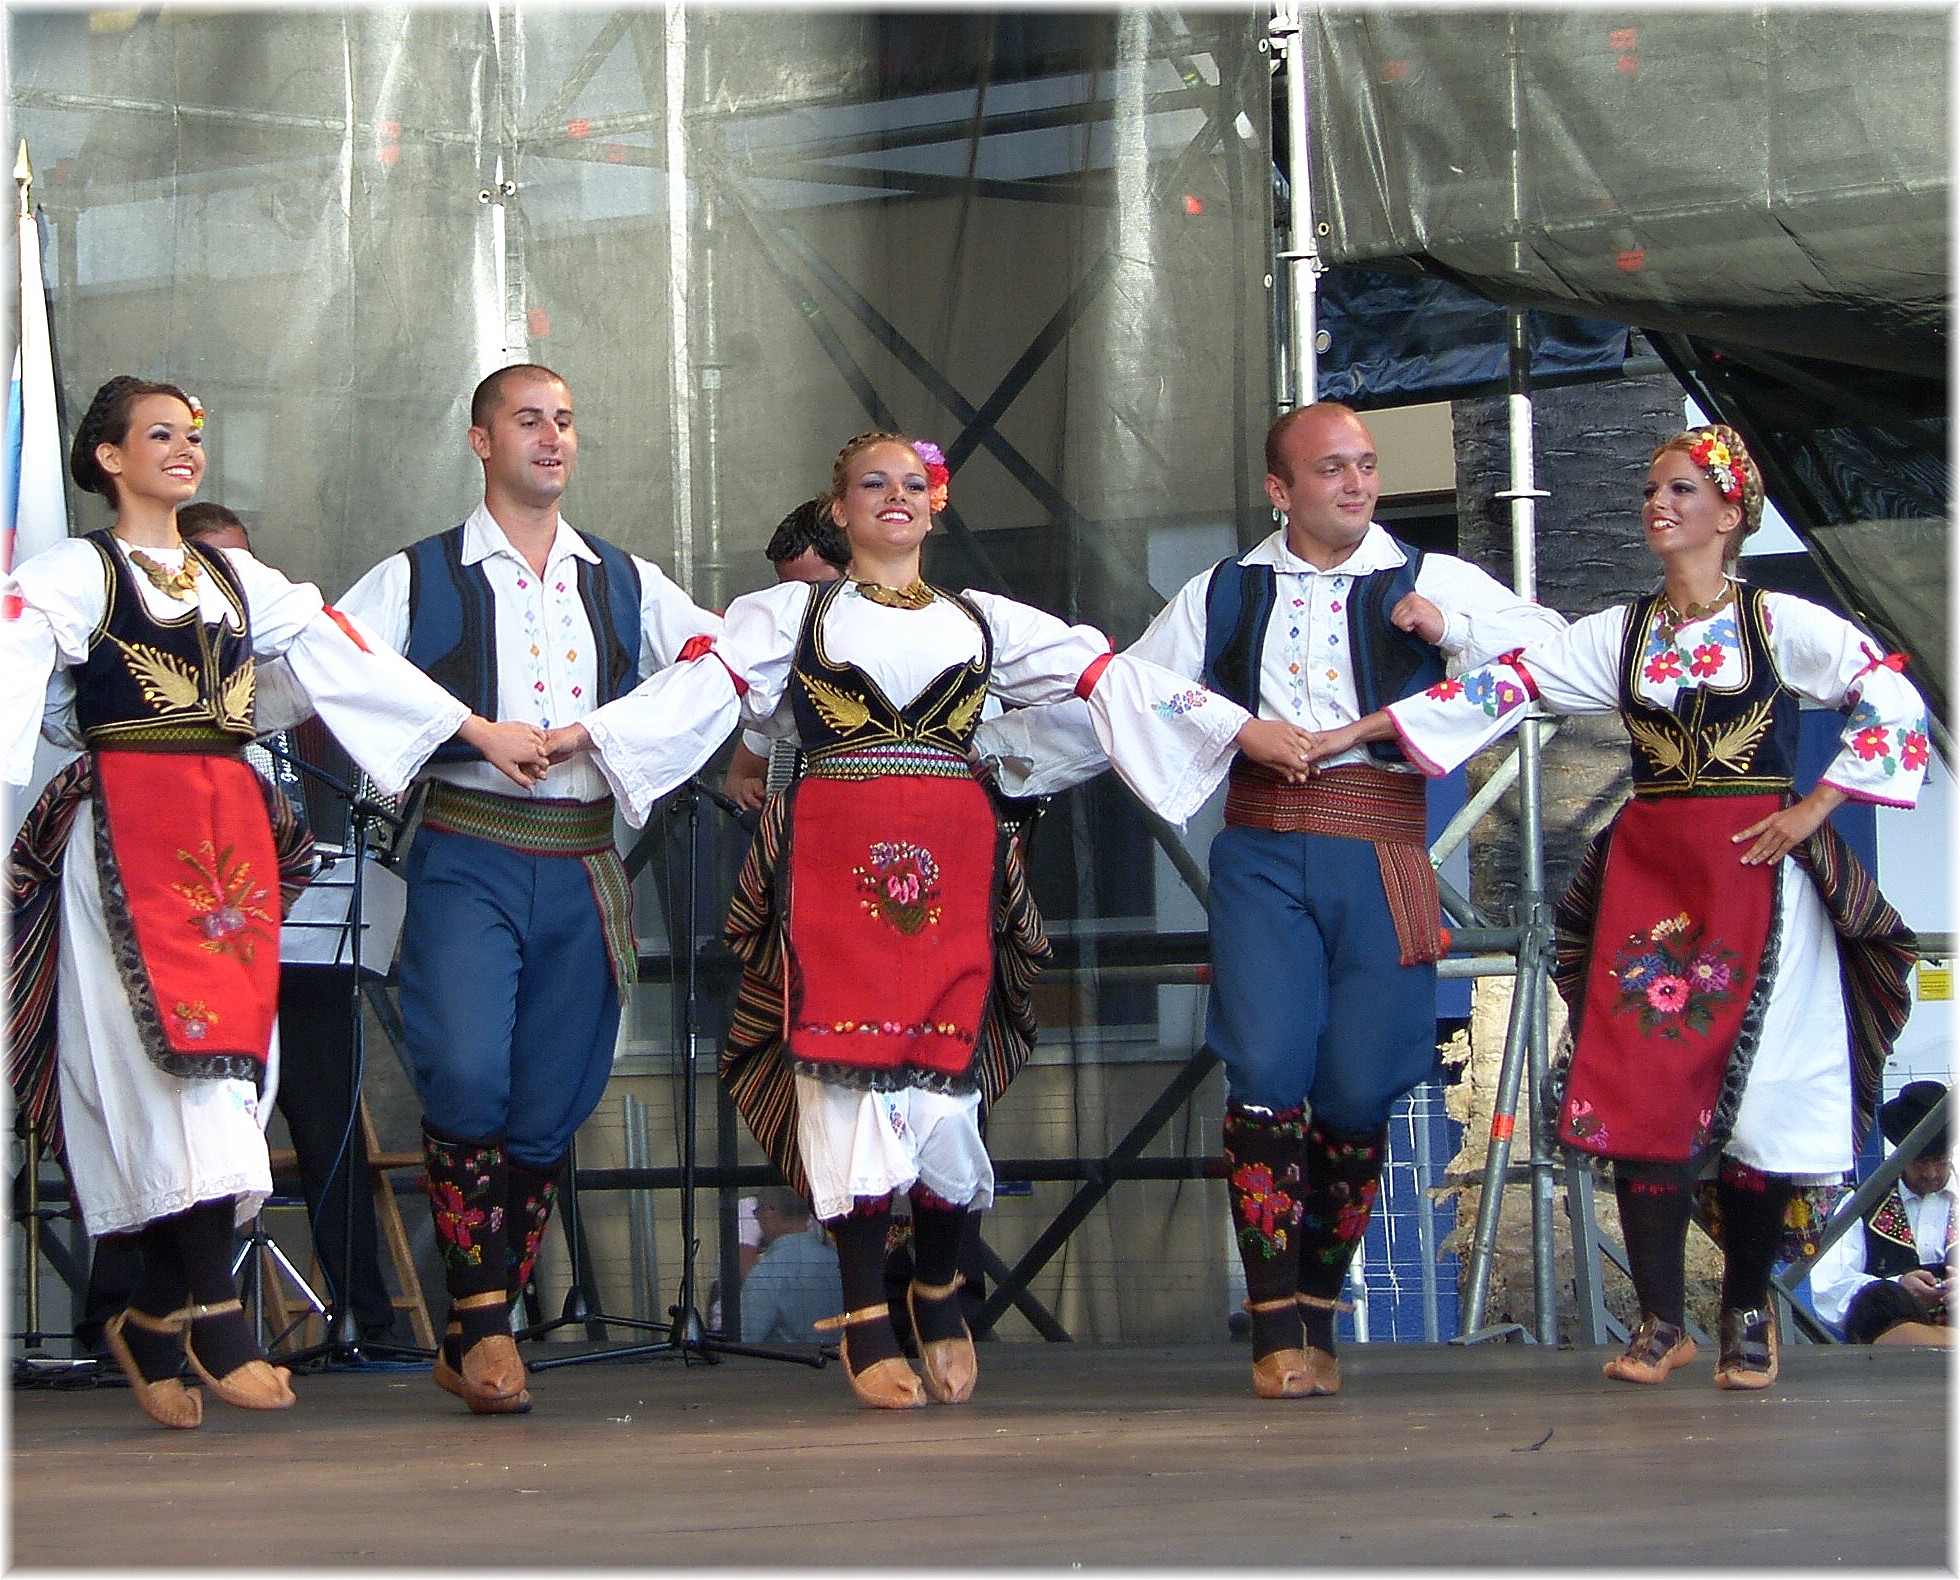
musician, festival, social group